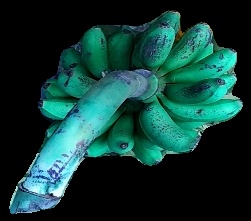
Variety: rasbale
Grade: grade3